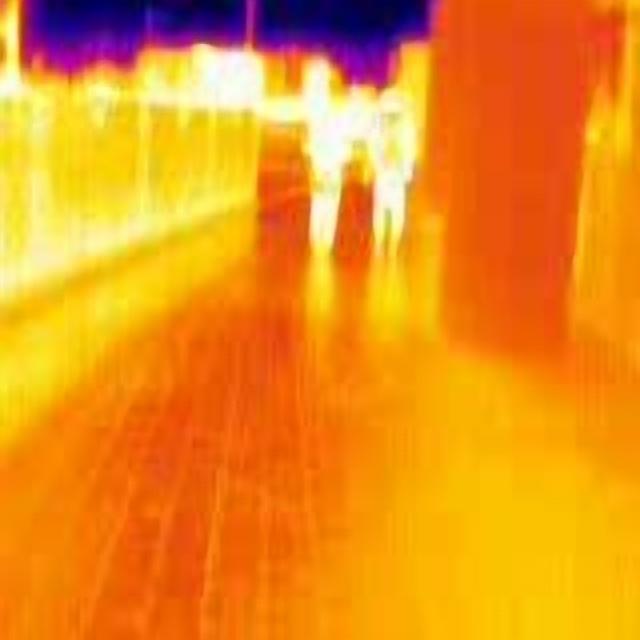
Detected objects:
label: person
label: person